History of the Netherlands

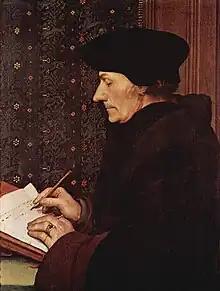
Desiderius Erasmus, 1466–1536, Rotterdam Renaissance humanist, Catholic priest and theologian, by Hans Holbein the Younger, 1523

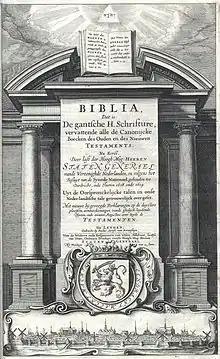
Title page of the 1637 Statenvertaling, the first Bible translated from the original Hebrew and Greek into Dutch, commissioned by the Calvinist Synod of Dort, used well into the 20th century

Charles V (1500–1558) was born and raised in the Flemish city of Ghent; he spoke French. Charles extended the Burgundian territory with the annexation of Tournai, Artois, Utrecht, Groningen and Guelders to create the Seventeen Provinces. The towns of the region had already been unified by Charles's Burgundian ancestors, but were nominally fiefs of either France or the Holy Roman Empire. When he was a minor, his aunt Margaret acted as regent until 1515. France relinquished its ancient claim on Flanders in 1528.